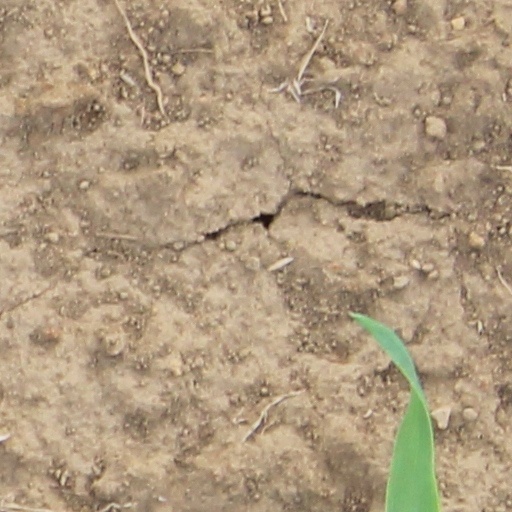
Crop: wheat